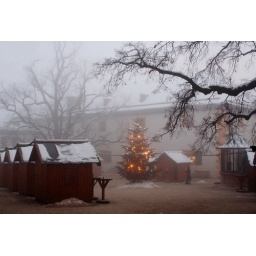
Hohensalzburg castle in Austria, Salzburg. The courtyard with the Christmas tree in the foggy evening.